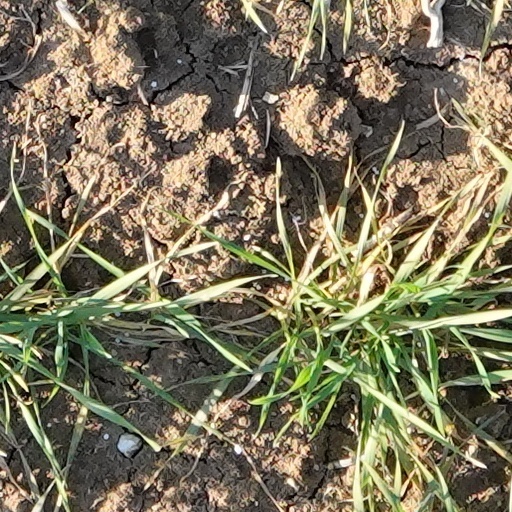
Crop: wheat